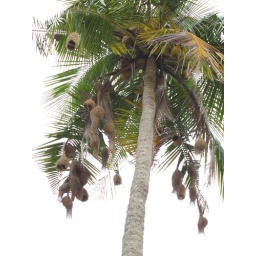
I found this coconut tree full of hanging bird nests near a paddy field of my inlaws village.